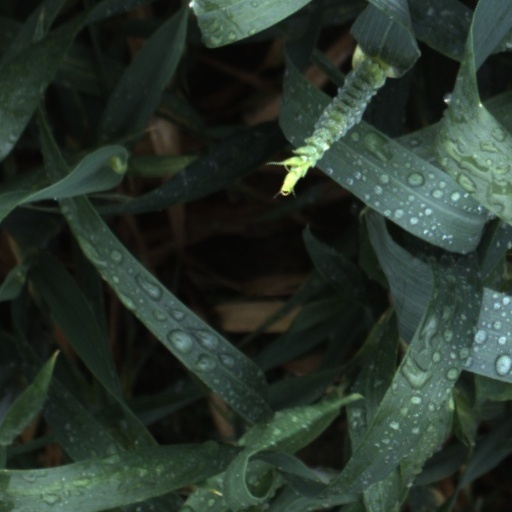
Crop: wheat